Subaru WRX

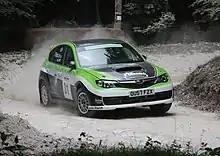
Subaru Impreza WRX STI (GR) in Goodwood Festival of Speed 2010 competition

In 1993, an Impreza Group A rally car was taken to Rally Finland after the Subaru Legacy rally car had its last outing at Rally New Zealand. The car was crashed in the race and was never used again for rally, but its good performance was noted, as it made 2nd place and was even leading the rally at one point. The Impreza was smaller and more nimble, giving it an advantage over the Legacy. In 1994, the WRX STI became available and entered use for WRC. Since then, Subaru has stopped competing in WRC, citing the Great Recession as a cause, though they still are active in rally events around the United States using the WRX STI as a basis for their competing cars.